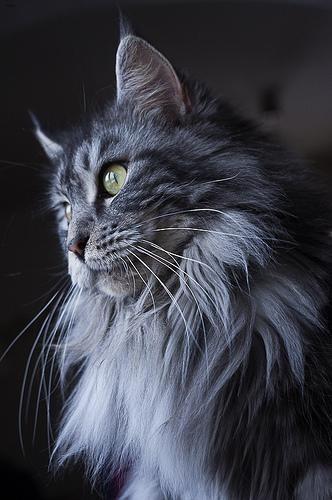
Maine Coon